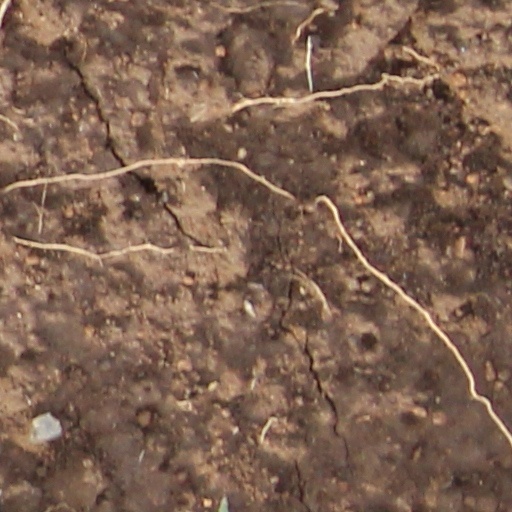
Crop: wheat